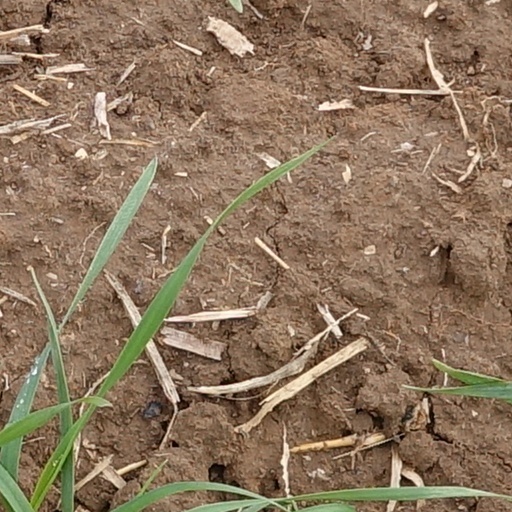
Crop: wheat